Shavlik Randolph

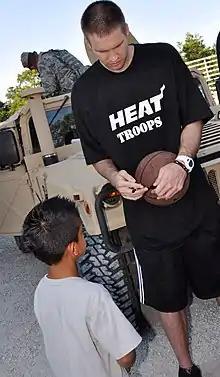
Shavlik Randolph signs a basketball for a young fan at Eglin Air Force Base in 2010

On September 25, 2008, Randolph signed with the Portland Trail Blazers. His first game of the 2008–09 season came on January 14, 2009, against his former team, the 76ers, where he managed four points in as many minutes.